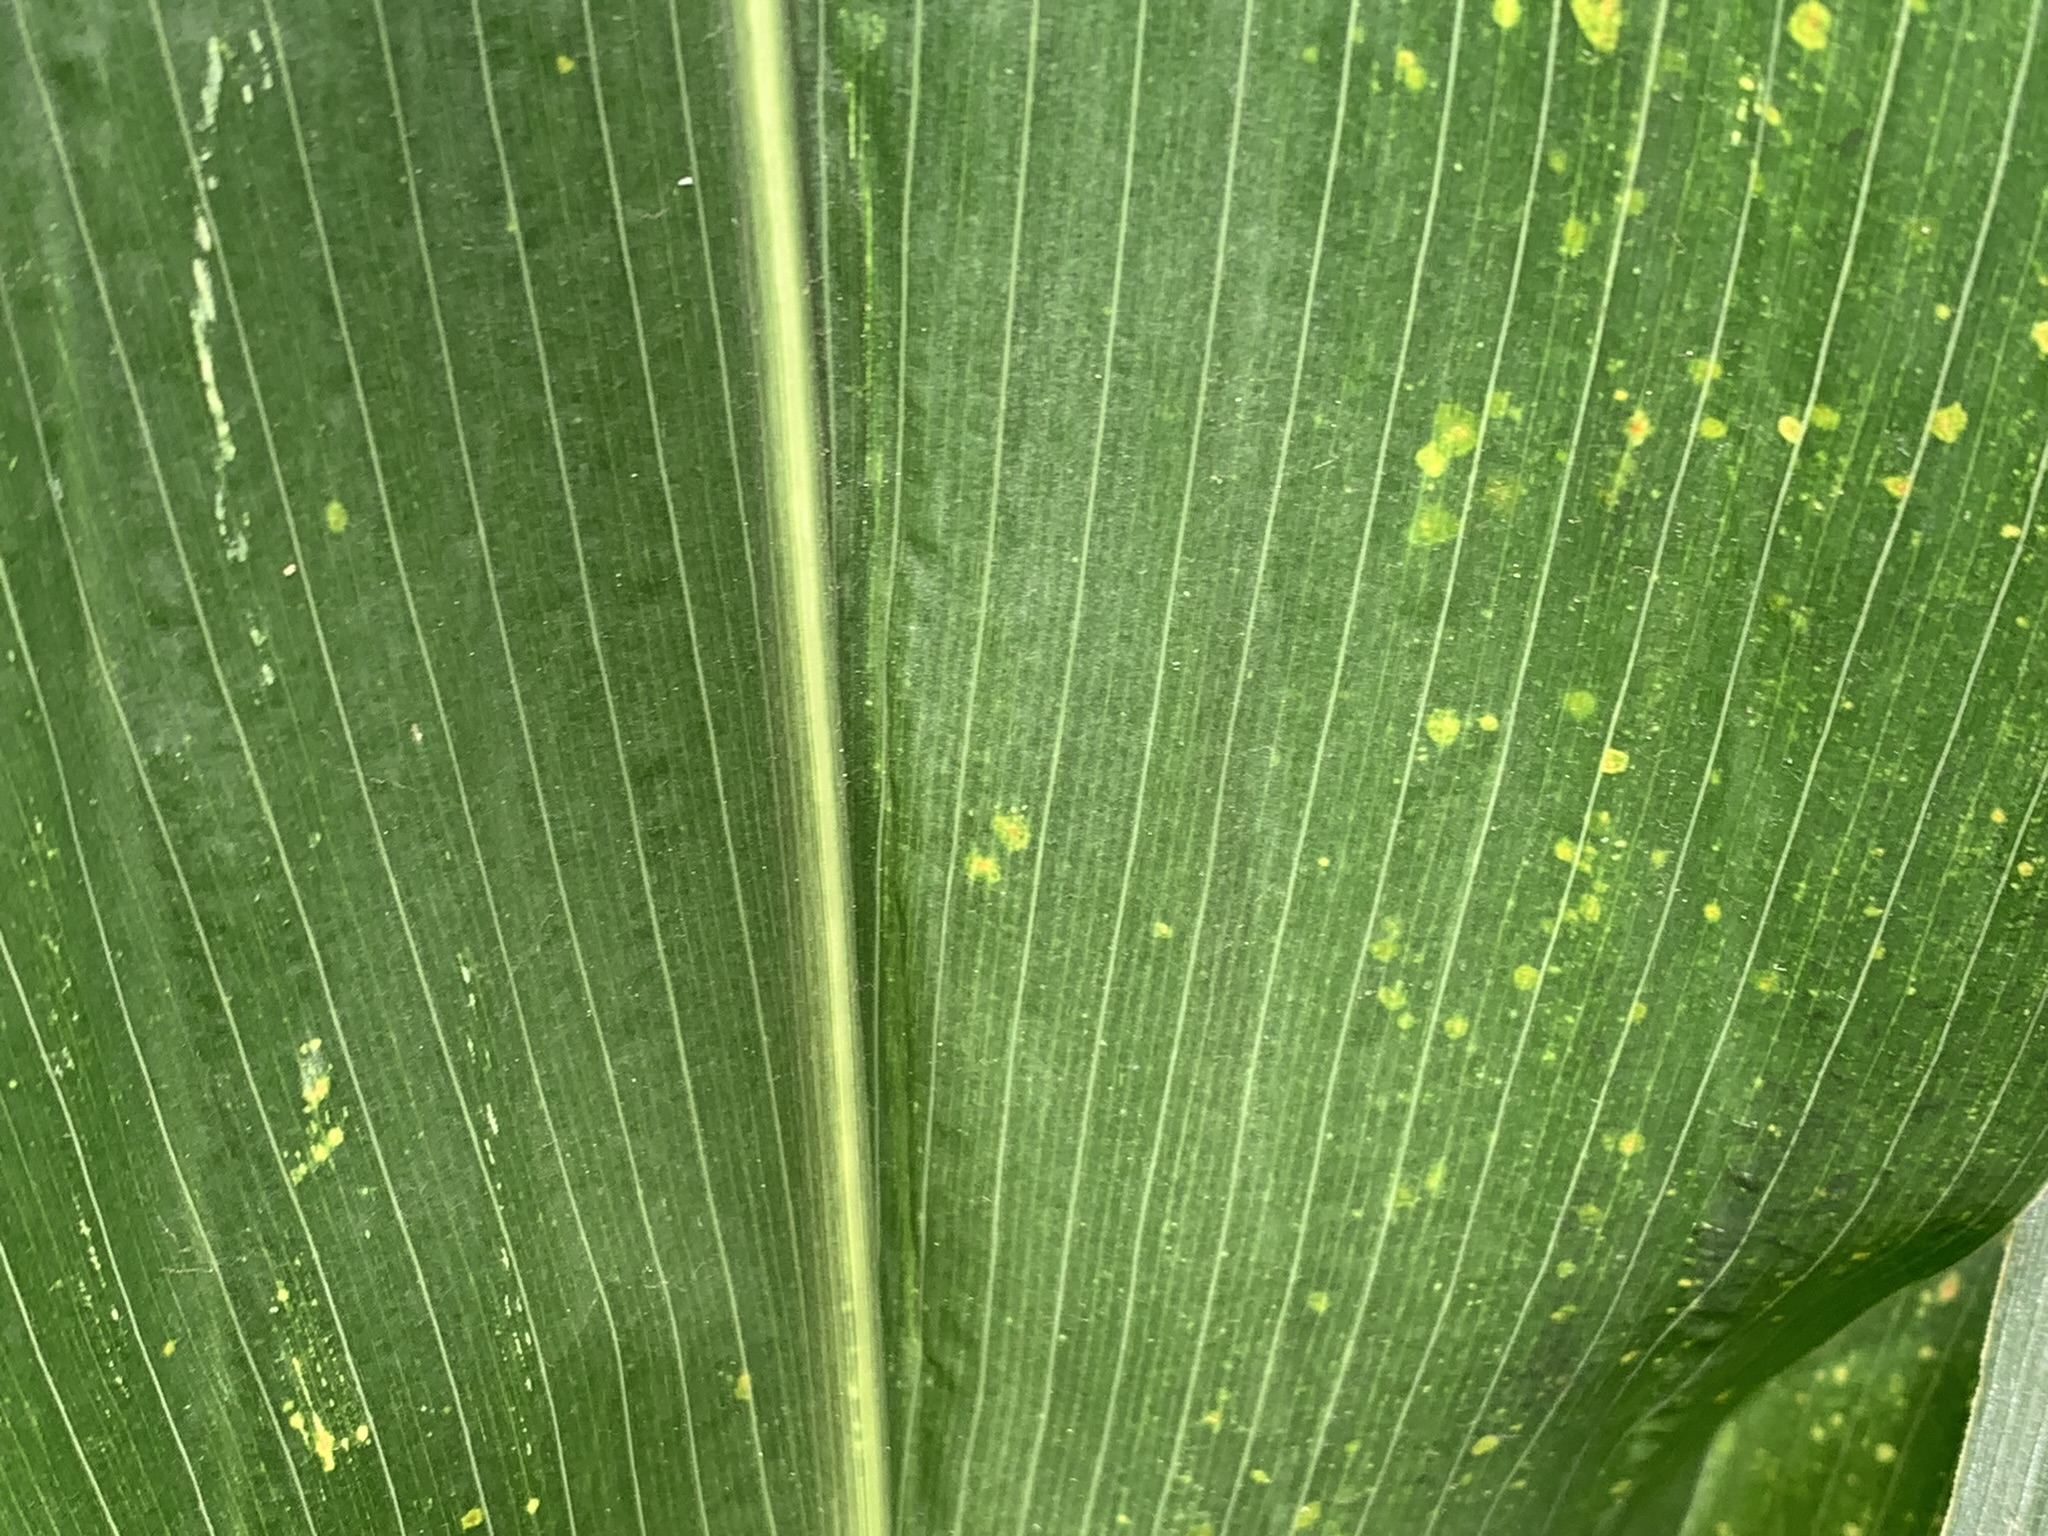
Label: MLN